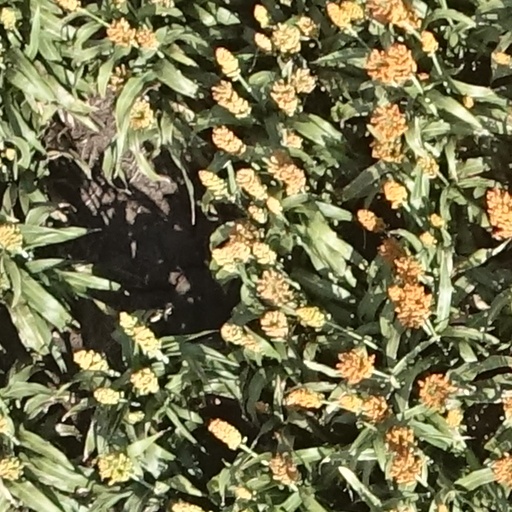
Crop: sorghum